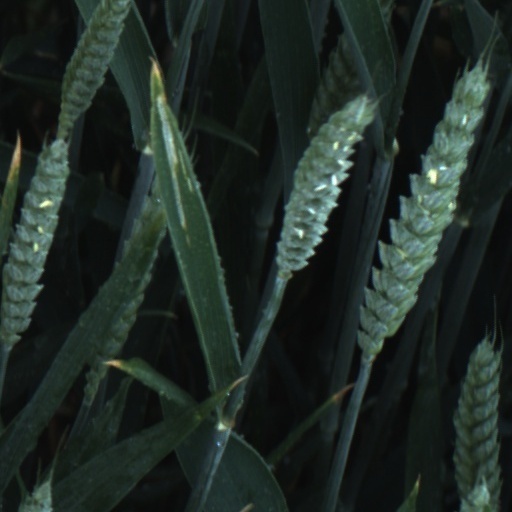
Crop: wheat